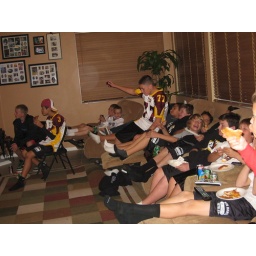
Pizza, Game review, &amp;amp; &amp;quot;Invincible&amp;quot; movie in coach smith's house